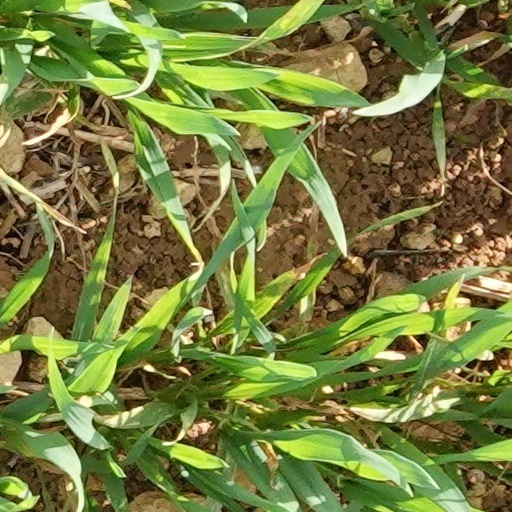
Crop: wheat